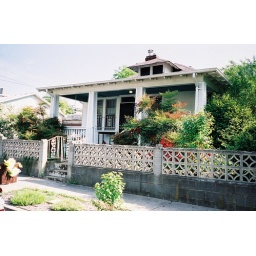
jackie and pete's old house on gilbert street in richmond. may 2, 2008.